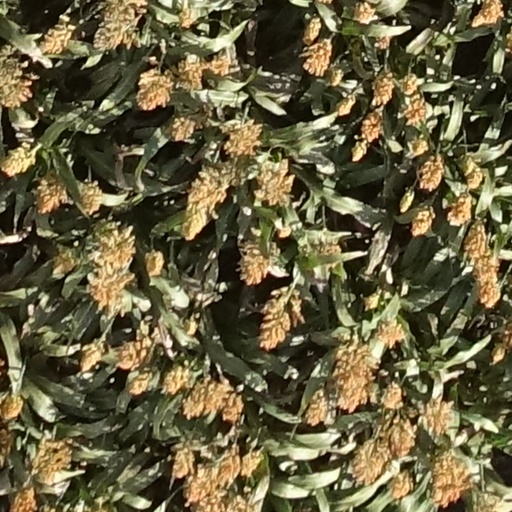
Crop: sorghum